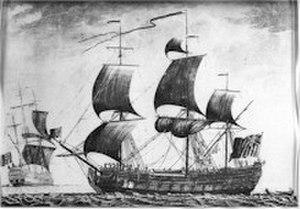
Le HMS Culloden est un navire de ligne de classe Culloden avec 74 canons en service dans la Royal Navy.
La classe Culloden est une classe de vaisseau de ligne de 3ᵉ rang armés de 74 canons, conçue pour la Royal Navy par Sir Thomas Slade.